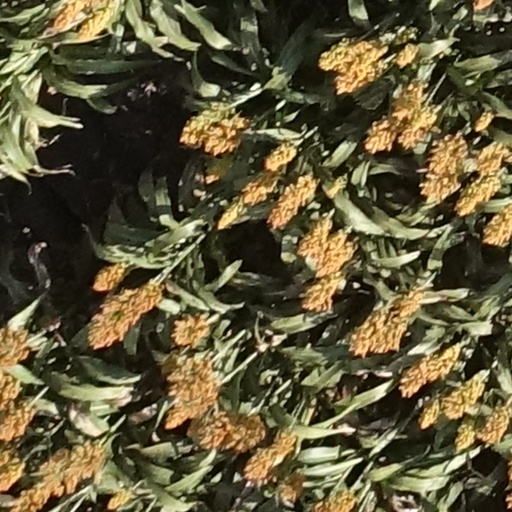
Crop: sorghum